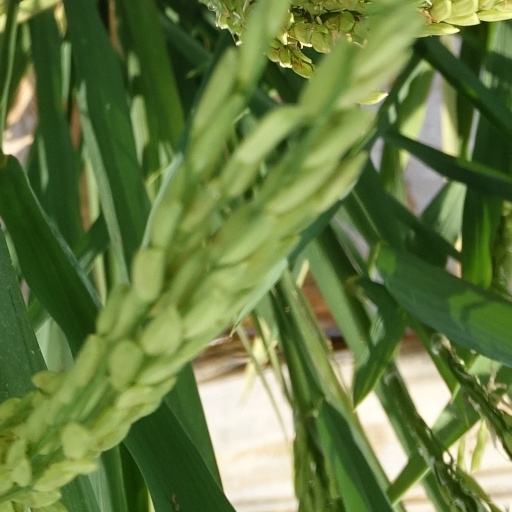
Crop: rice